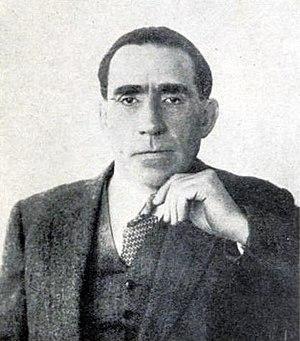
Louis Renault en 1929.
Le domaine Louis Renault est un ancien domaine agricole créé, puis développé, de 1906 à 1944, par l'industriel Louis Renault. Composé de vastes terres agricoles et de nombreux édifices tels que châteaux et fermes, cet ensemble se répartit sur 1 700 hectares au sein des communes de Andé, Connelles, Daubeuf-près-Vatteville, Herqueville, Muids et Porte-Joie, dans le département de l'Eure en région Normandie.